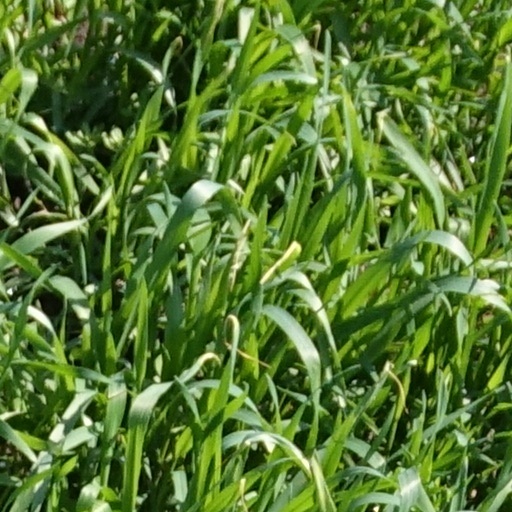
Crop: wheat